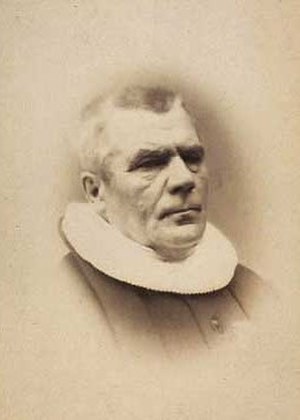
Peter Rørdam
Peter Rørdam var en dansk præst, broder til Hans Christian Rørdam.